Puzzle & Action: Ichidant-R

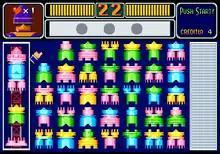
A mini-game. The player must construct the rocket by selecting the correct pieces having matching connectors and colours.

Gameplay remains the same as in "Tant-R", consisting of four rounds of a certain number of mini-games, and the game selection rotates so the player must time the selection right for desired game. There are twenty games, many of which follow similar concepts to games in "Tant-R": some require the user to press the button at the correct moment, others require the player to memorise and follow a sequence, and some require the player to select the correct option from many incorrect options. Certain games are based on "Tant-R" games. One such game is where the player, using the hints provided, must select the correct door from a range consisting of various shapes, sizes, and colours. Occasionally, like in "Tant-R", a game will become "Lucky!", which plays a random game and grants an extra life, unlike in "Tant-R" where this option only grants the player a piece, and all must be collected to gain an extra life. At the end of each round there is a bonus stage, but instead of flying an aeroplane like in "Tant-R", the player must jump in order to pop balloons. Like in "Tant-R", an extra life is granted if a sufficient number are popped. Making mistakes or running out of time costs the player lives.